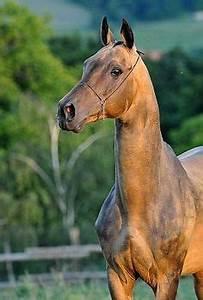
horse